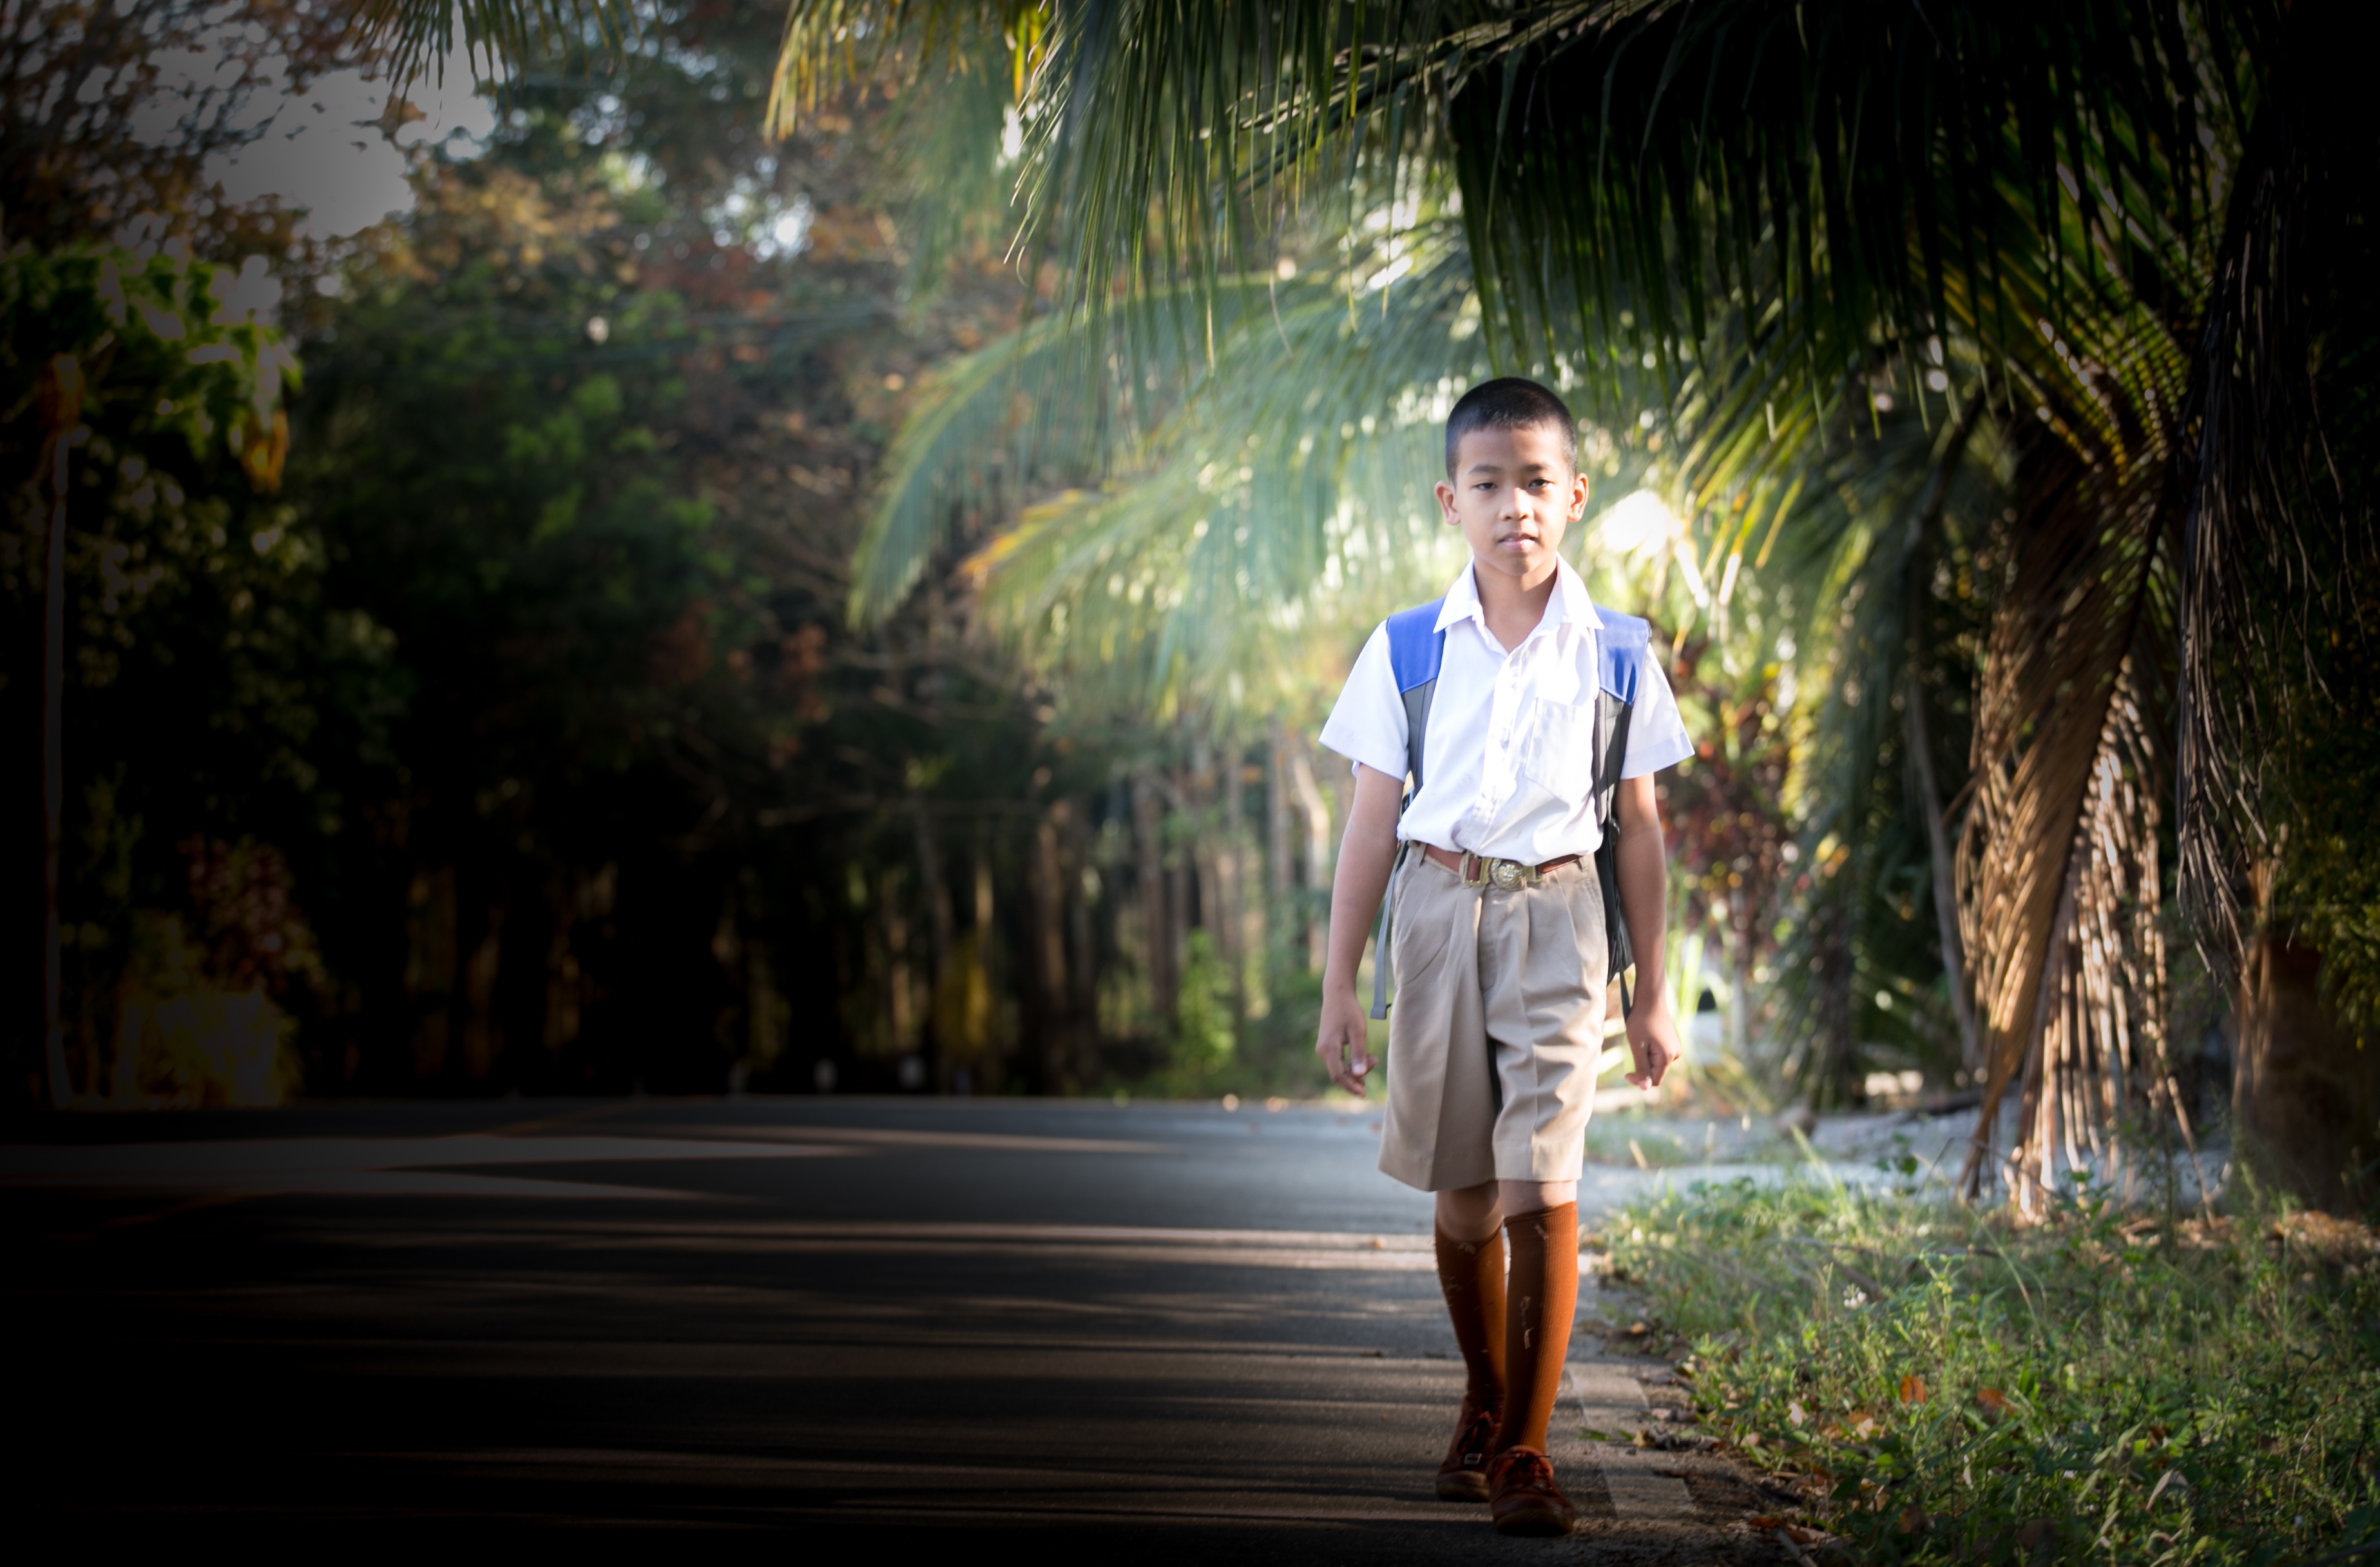
sunlight, dog, autumn, student, child, ceremony, photograph, school